Abdul Salam Zaeef

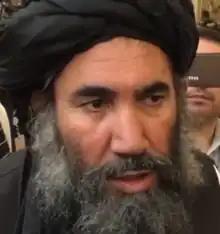
Zaeef in 2020

Mullah Abdul Salam Zaeef (born 1967) is an Afghan former militant and Taliban official who served as the Afghan ambassador to Pakistan from 2000 to 2001.